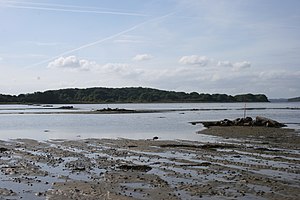
Vorsø
Vorsø og vadestedet der til
Vorsø er en 62 ha stor ø, som ligger ved Horsens Fjords nordlige bred. Den er, som landskabet omkring fjorden i det hele taget, resultatet af den seneste istids omflytninger med jorden, men desuden har landhævningen siden istiden givet øen en bræmme af lave strandenge og lavvandet kyst. Øen tilhører Miljøministeriet og er beboet af naturvejleder Jens Gregersen. Han bor på Vorsø med sin familie som den eneste. Vorsø er nemlig fredet, og der er adgang forbudt. Øen er kun tilgængelig via den gamle vadesti og der er kun adgang for offentligheden, i form af guidede ture, få dage om året. For at beskytte flora og fauna på øen er den lukket for offentlighedens adgang i perioden fra 1. april til 15. juli. Fredningshistorien og øens status som et levende, biologisk laboratorium gør den interessant langt ud over landets grænser